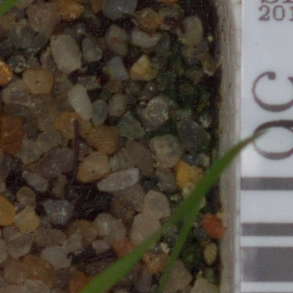
Label: loose_silkybent